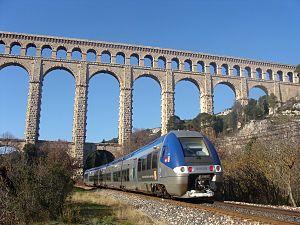
Une rame TER (série B 81500) Briançon - Marseille détournée par Rognac passe sous l'aqueduc de Roquefavour, décembre 2008 (voir fr:Ligne Rognac - Aix-en-Provence).
La ligne Marseille - Aix-en-Provence - Pertuis ou plus couramment TER Marseille-Pertuis est une relation commerciale des TER Provence-Alpes-Côte d'Azur, constituant la « ligne 12 ».
La ligne Marseille - Briançon, avec ses 315 kilomètres, est la plus longue relation commerciale ferroviaire de la région Provence-Alpes-Côte d'Azur, en France. Elle traverse, du sud au nord, les départements des Bouches-du-Rhône, des Alpes-de-Haute-Provence et des Hautes-Alpes, avec un court passage dans l'extrême est du département de Vaucluse. Elle emprunte les infrastructures suivantes :
Les B 81500 sont des automoteurs de la SNCF, affectés au trafic TER. Il s'agit de la version bimode de l'AGC de Bombardier, aussi nommée BGC.
La gare de Pertuis est une gare ferroviaire française des lignes de Lyon-Perrache à Marseille-Saint-Charles et de Cheval-Blanc à Pertuis, située sur le territoire de la commune de Pertuis dans le département de Vaucluse, en région Provence-Alpes-Côte d'Azur.
Jean François Mayor de Montricher est un ingénieur suisse né le 19 avril 1810 à Lully dans le canton de Vaud en Suisse, naturalisé français en 1833 et décédé à Naples en Italie le 28 mai 1858. Polytechnicien et ingénieur du corps des ponts et chaussées, il est célèbre pour les nombreux travaux qu'il réalisa à Marseille et dans sa région dont le canal de Marseille et l'aqueduc de Roquefavour. Décédé lors de l'assèchement du lac Fucin en Italie, les Marseillais organisent de remarquables funérailles à l'approvisionneur de Marseille en eau potable pérenne.